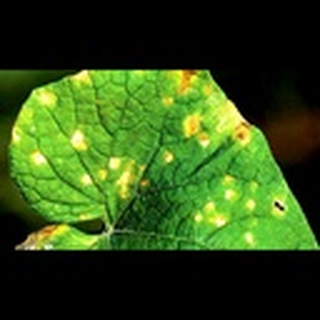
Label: cotton_target_spot